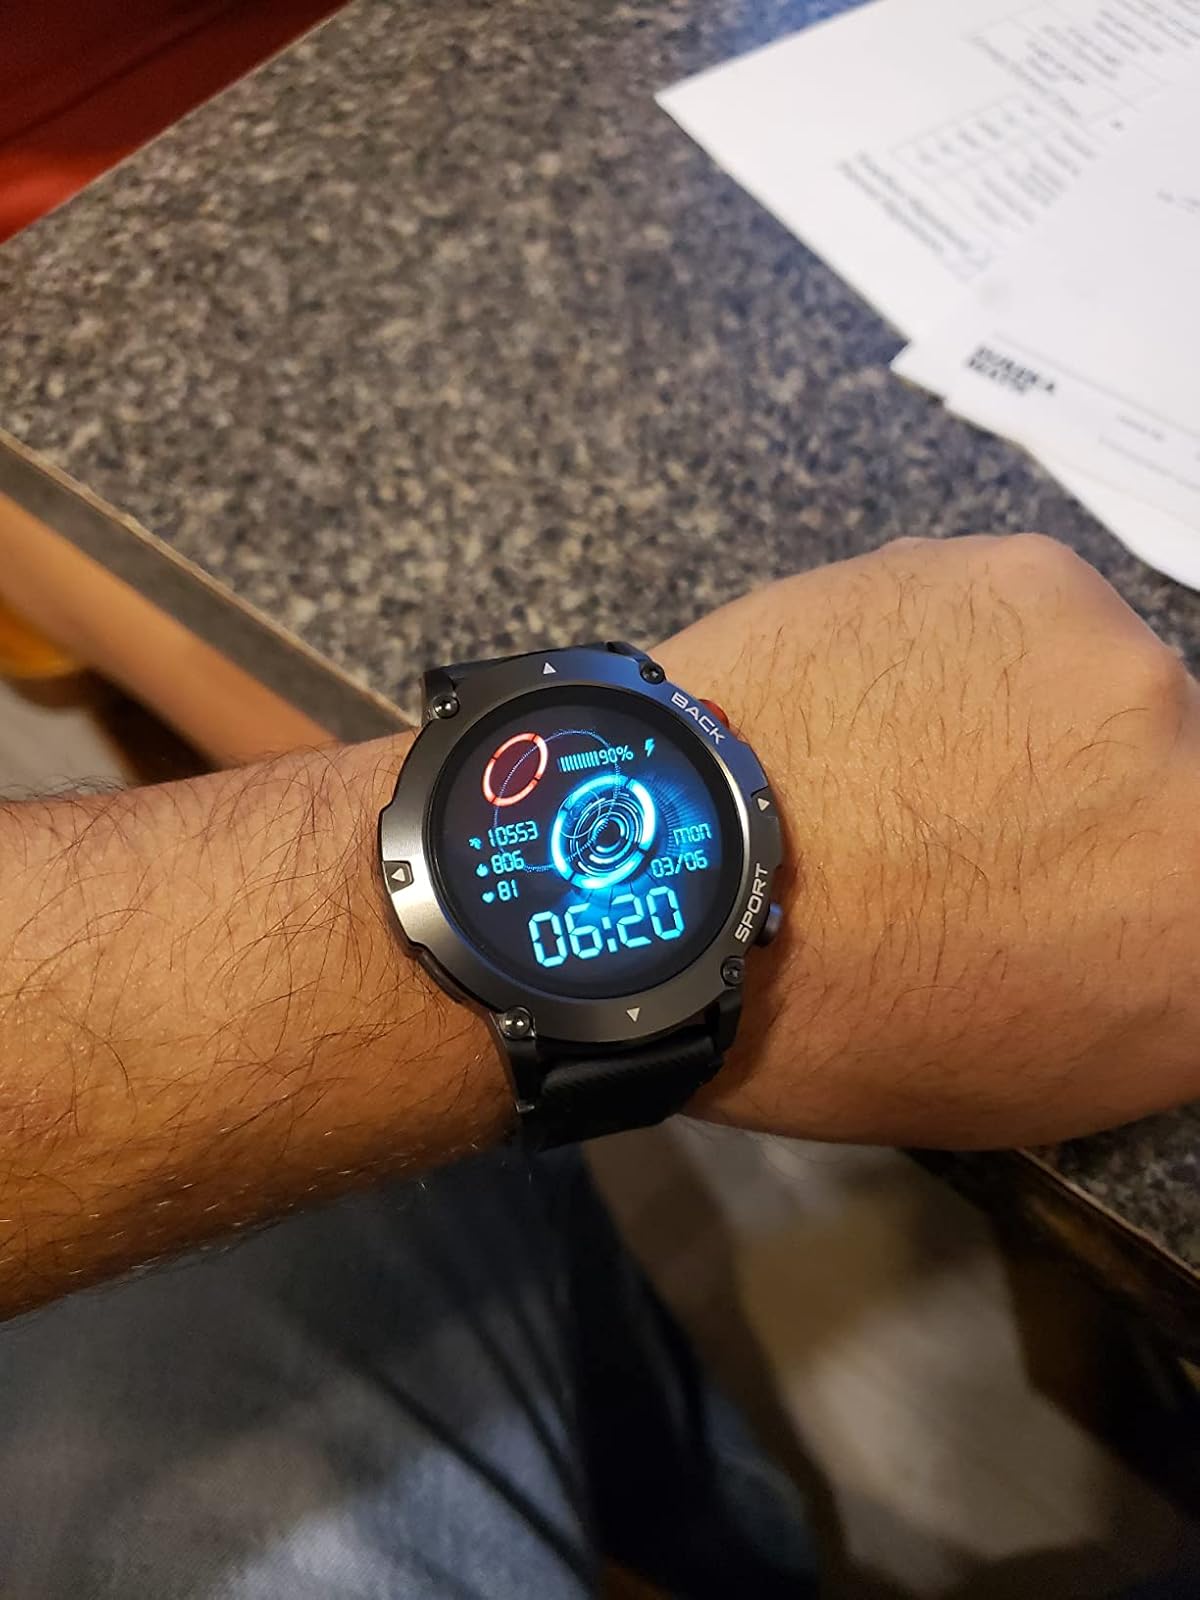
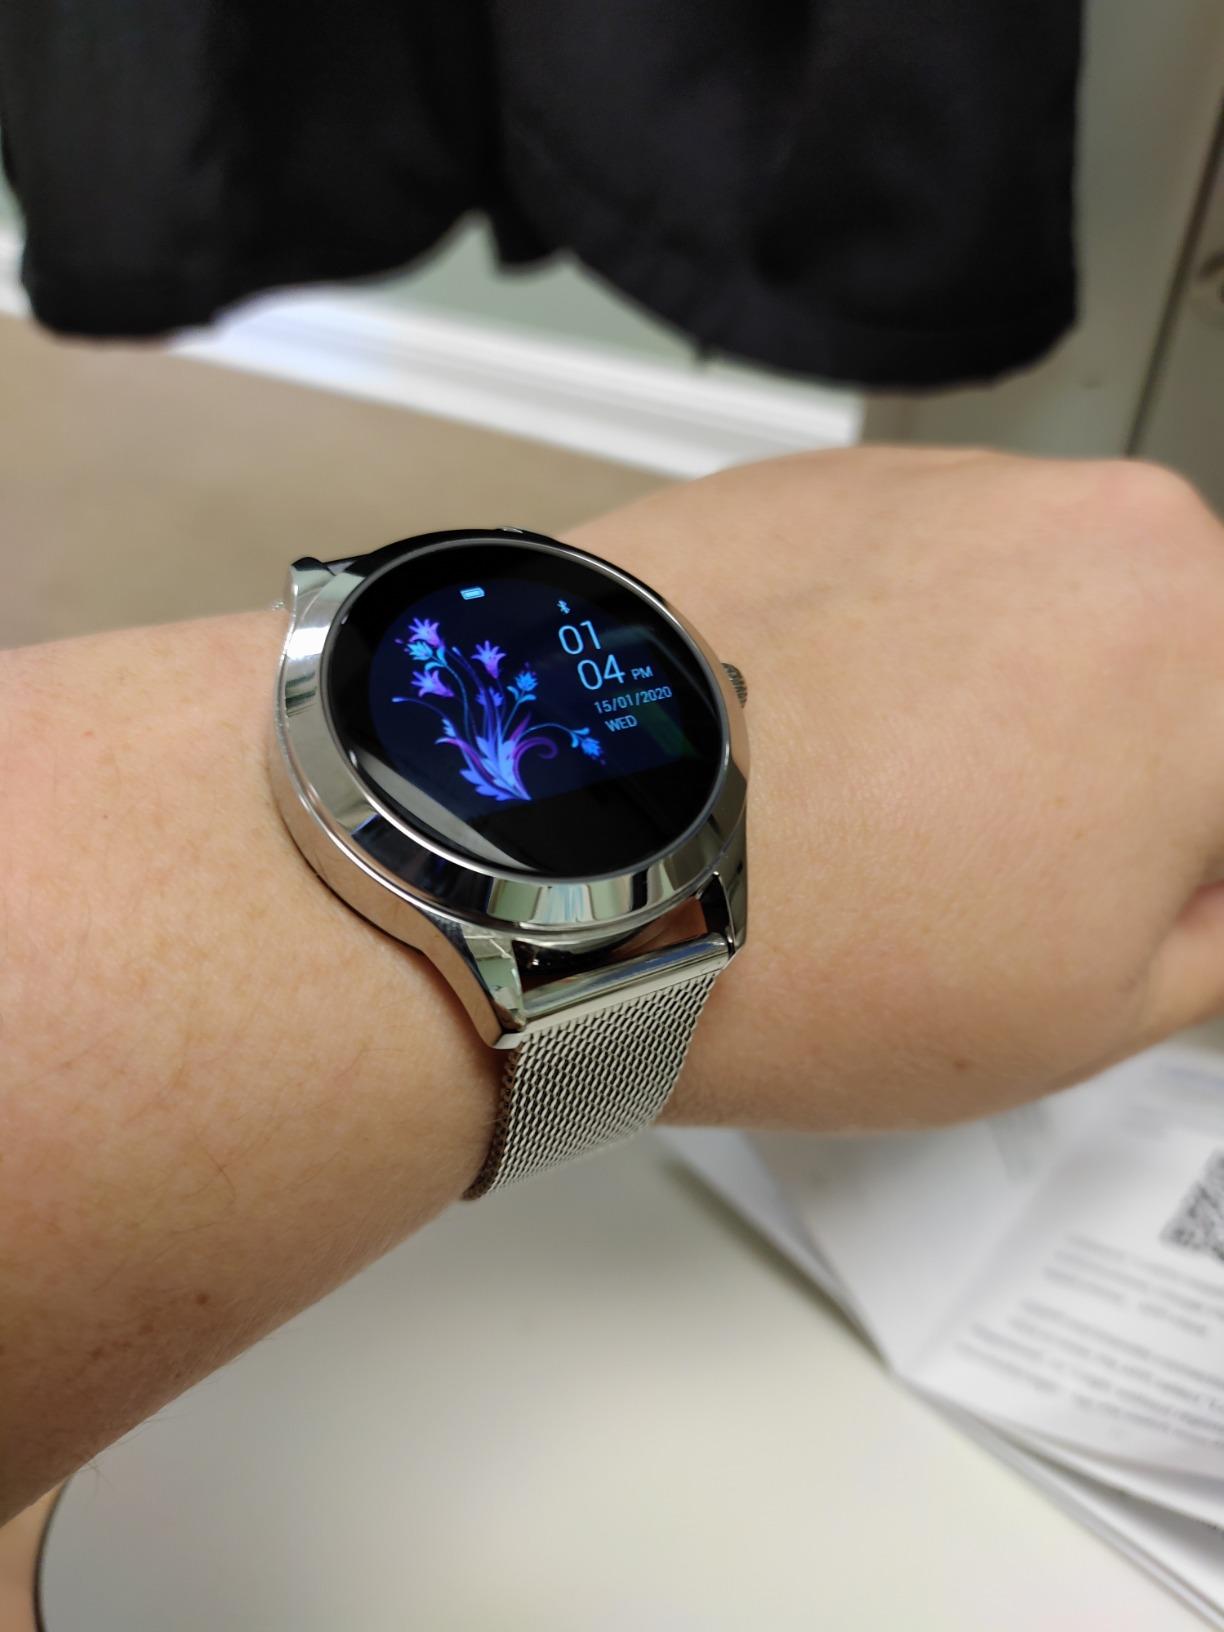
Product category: smartwatch
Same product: no